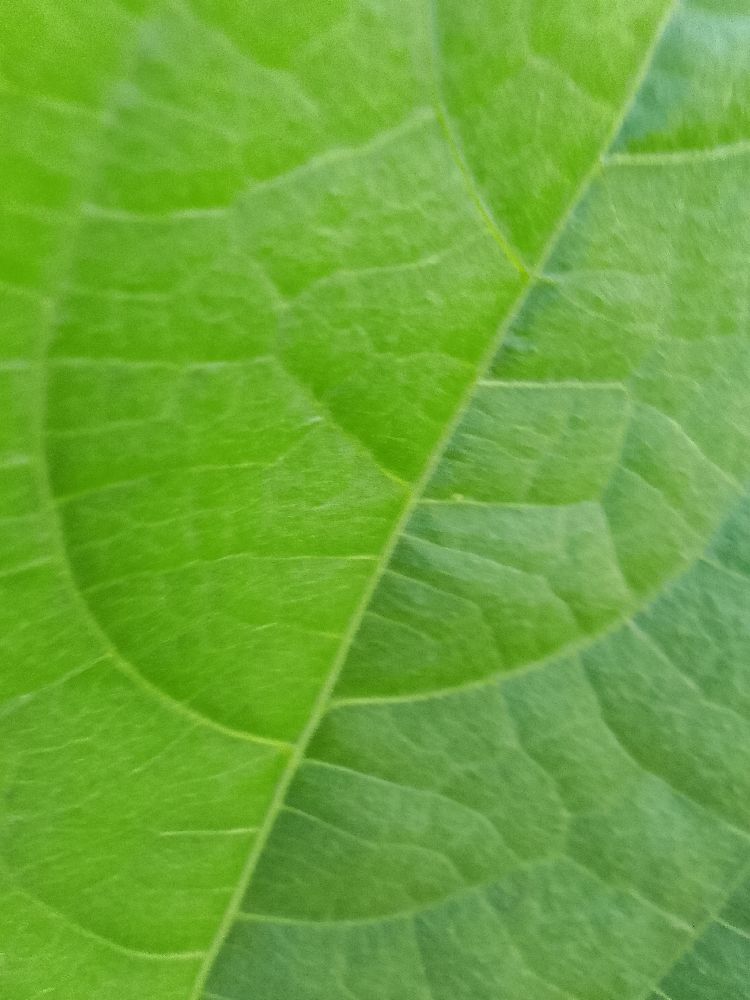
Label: healthy